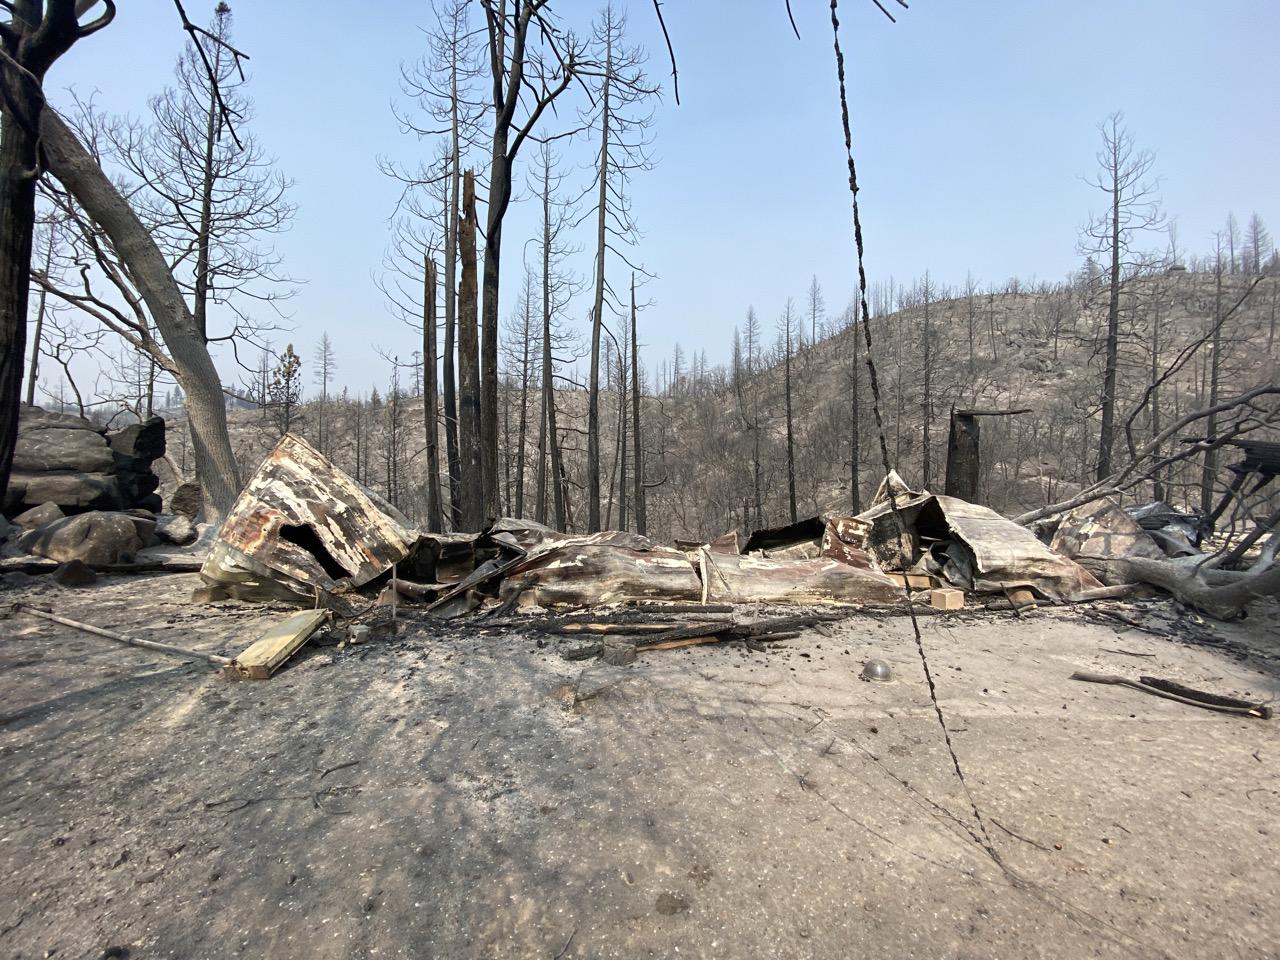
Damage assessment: destroyed